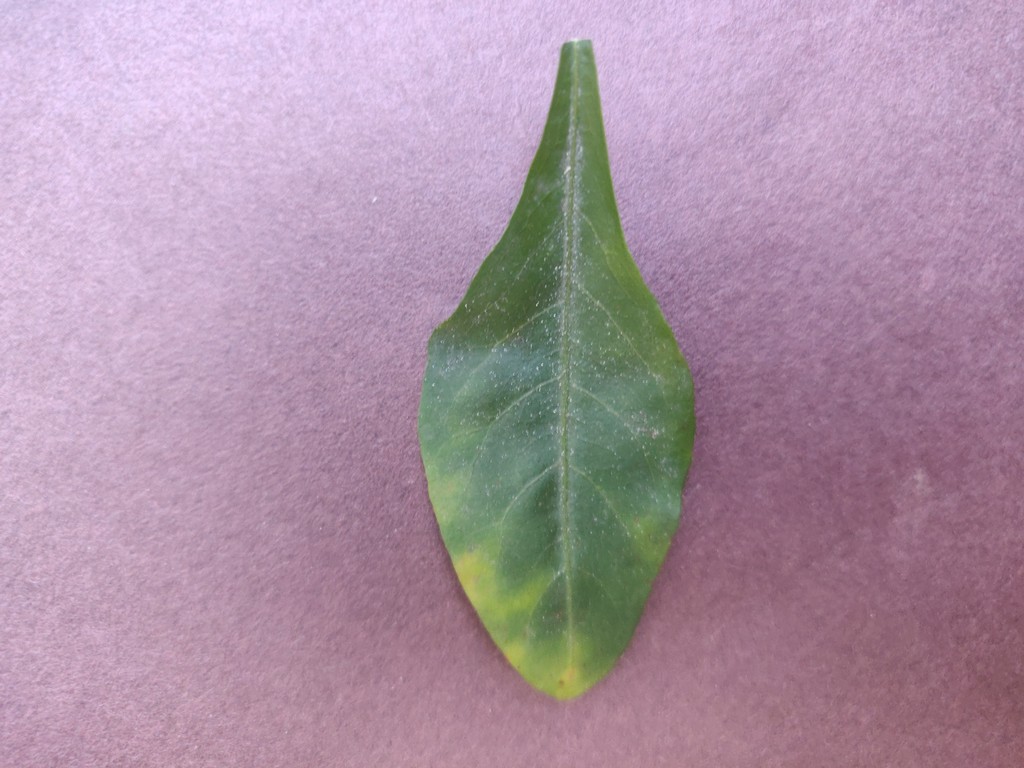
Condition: Unhealthy
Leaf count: single
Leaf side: front